Tiki bar

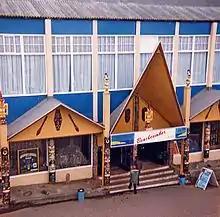
"Beachcomber" Tiki bar in mid 1980s Scotland

A hallmark of tiki bars are specialty drinks, some of which may be unique to a bar and the recipes for which were often carefully guarded in order to prevent imitation from competing bars or from customers trying to recreate a drink at home.